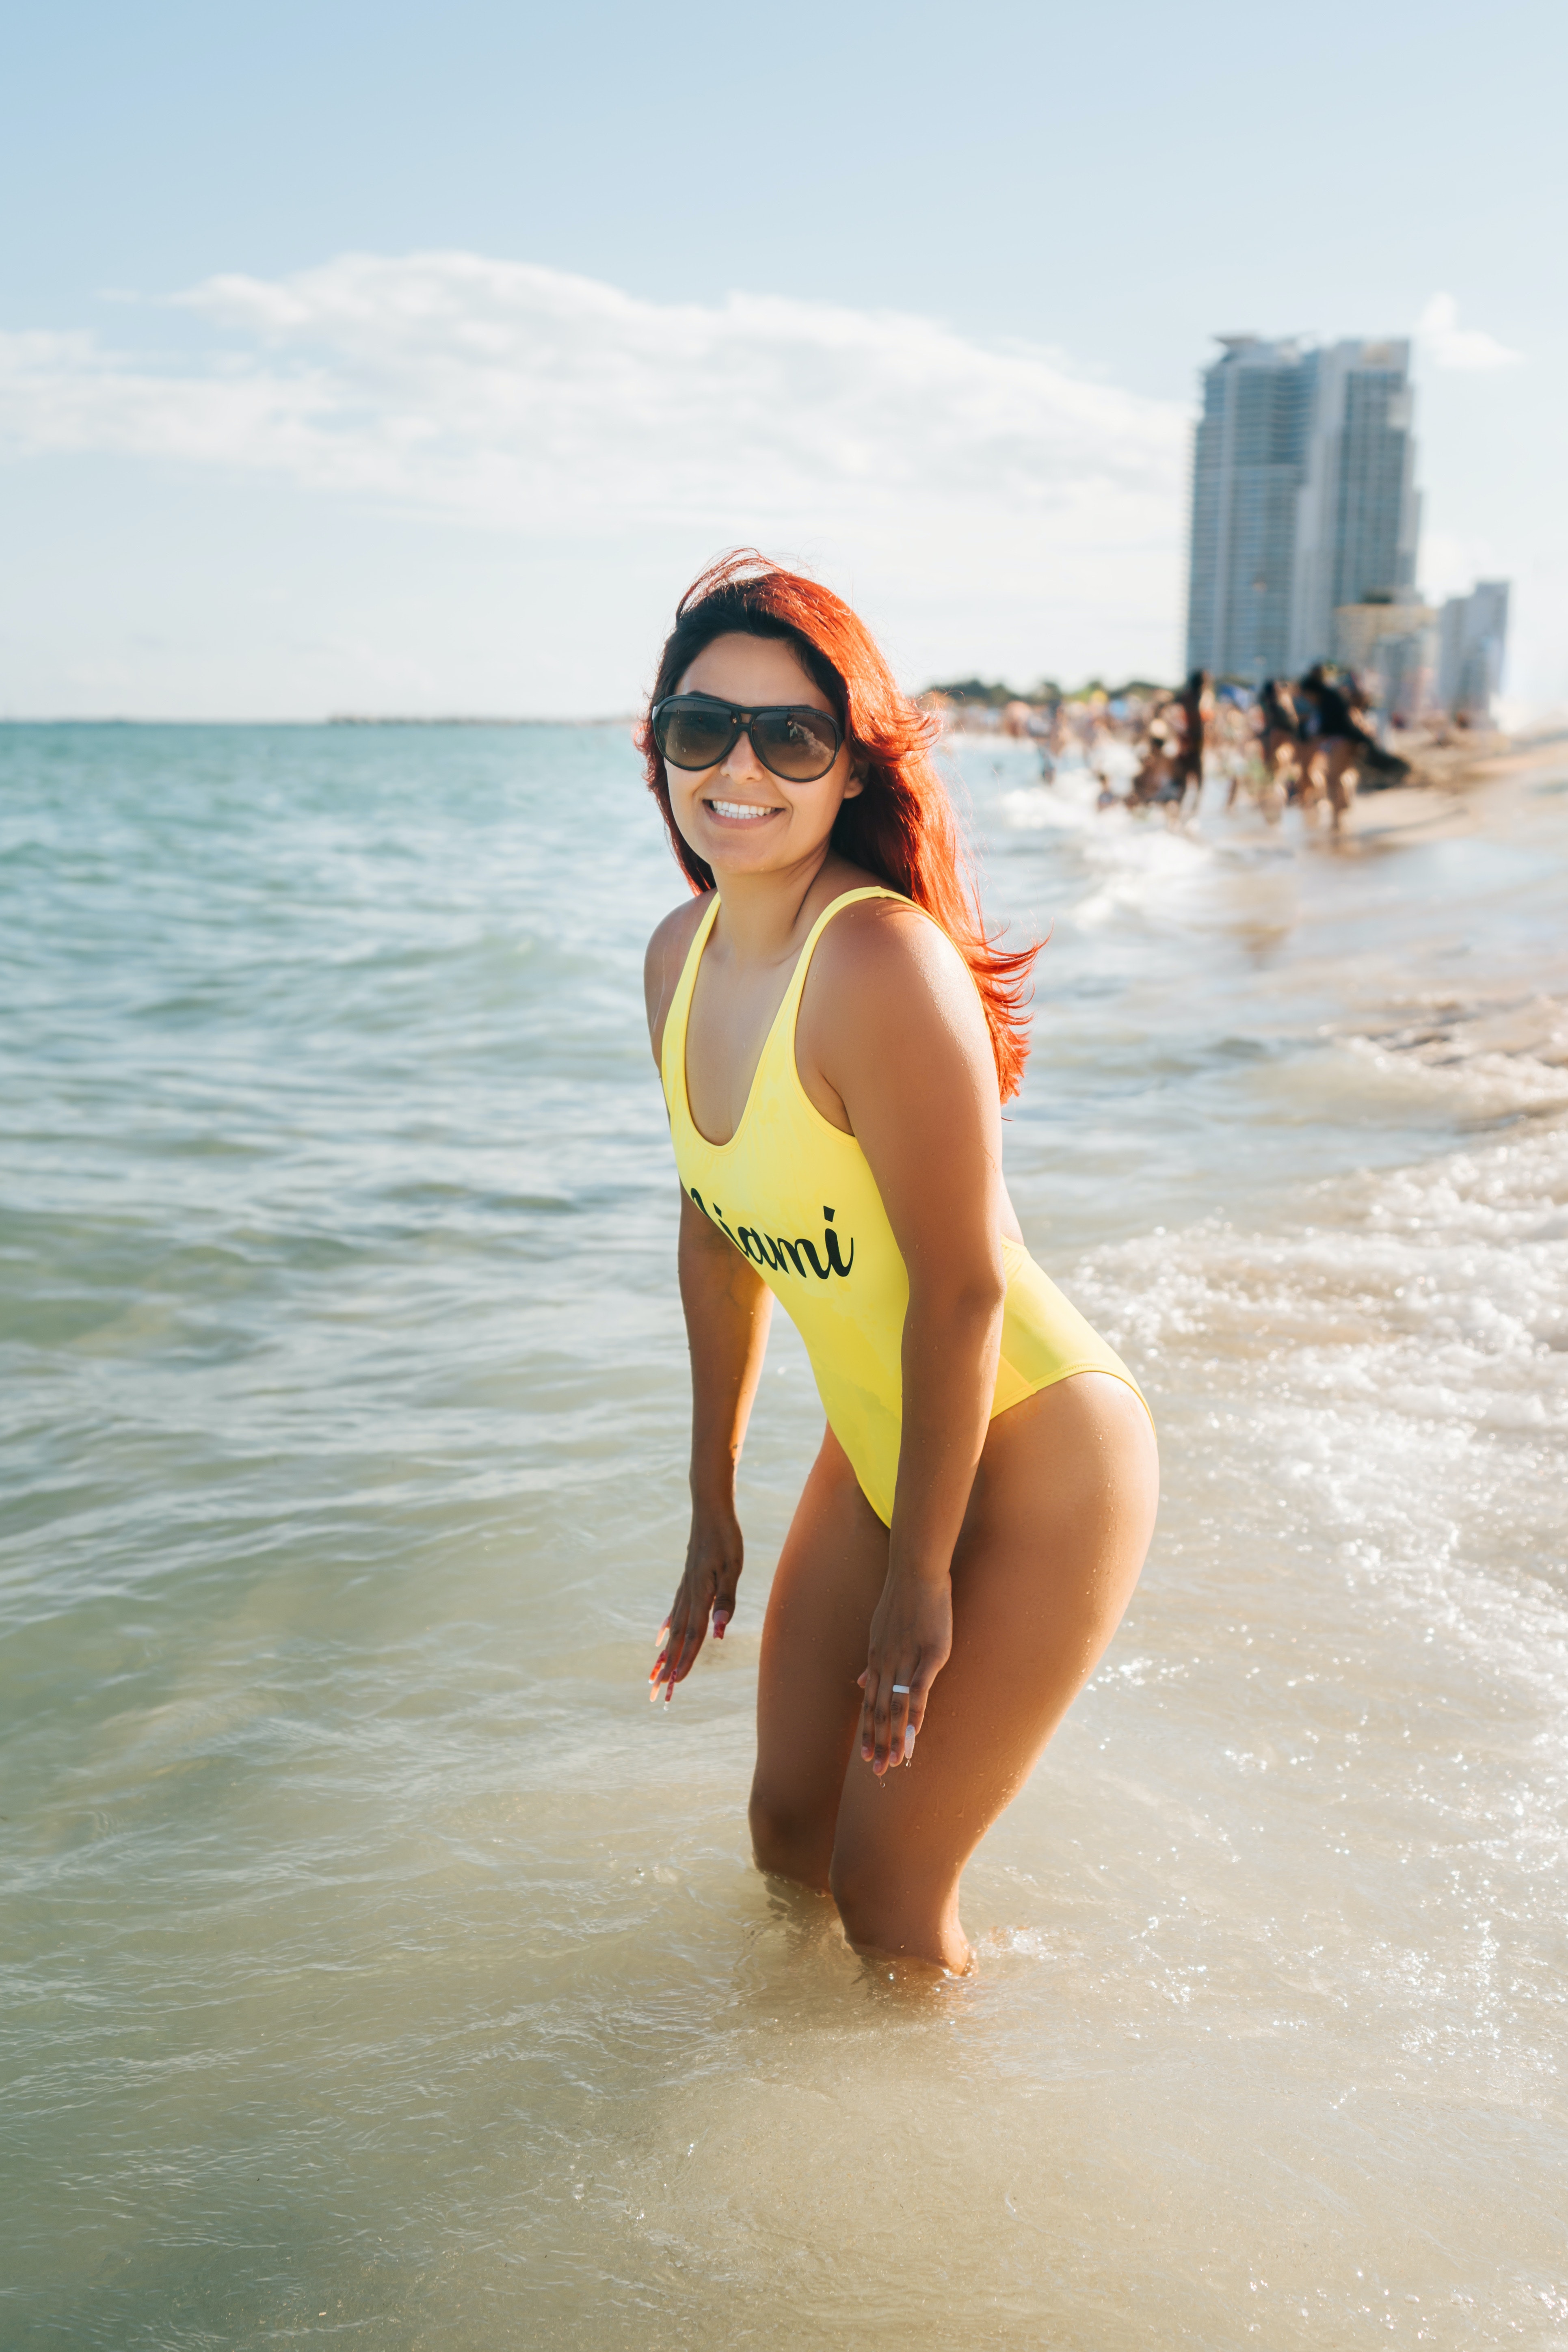
woman, face, water, head, sky, smile, cloud, People on beach, happy, swimwear, beach, goggles, flash photography, brassiere, People in nature, body of water, sunglasses, thigh, leisure, travel, fun, eyewear, recreation, long hair, wind wave, sand, personal protective equipment, shore, bikini, brown hair, ocean, coast, barefoot, swimsuit top, tourism, horizon, wave, tropics, undergarment, vacation, holiday, photo shoot, sea, lingerie